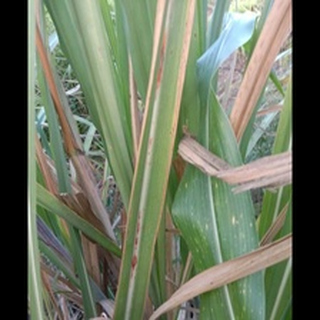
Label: sugarcane_red_rot